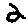
Label: 2